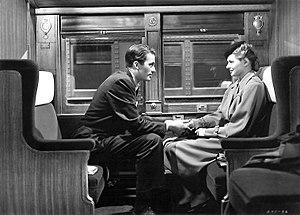
Une photographie de plateau est une photographie prise pendant ou hors du tournage d'un film ou d'une émission de télévision en production.
La Maison du docteur Edwardes est un film américain réalisé par Alfred Hitchcock, sorti en 1945.